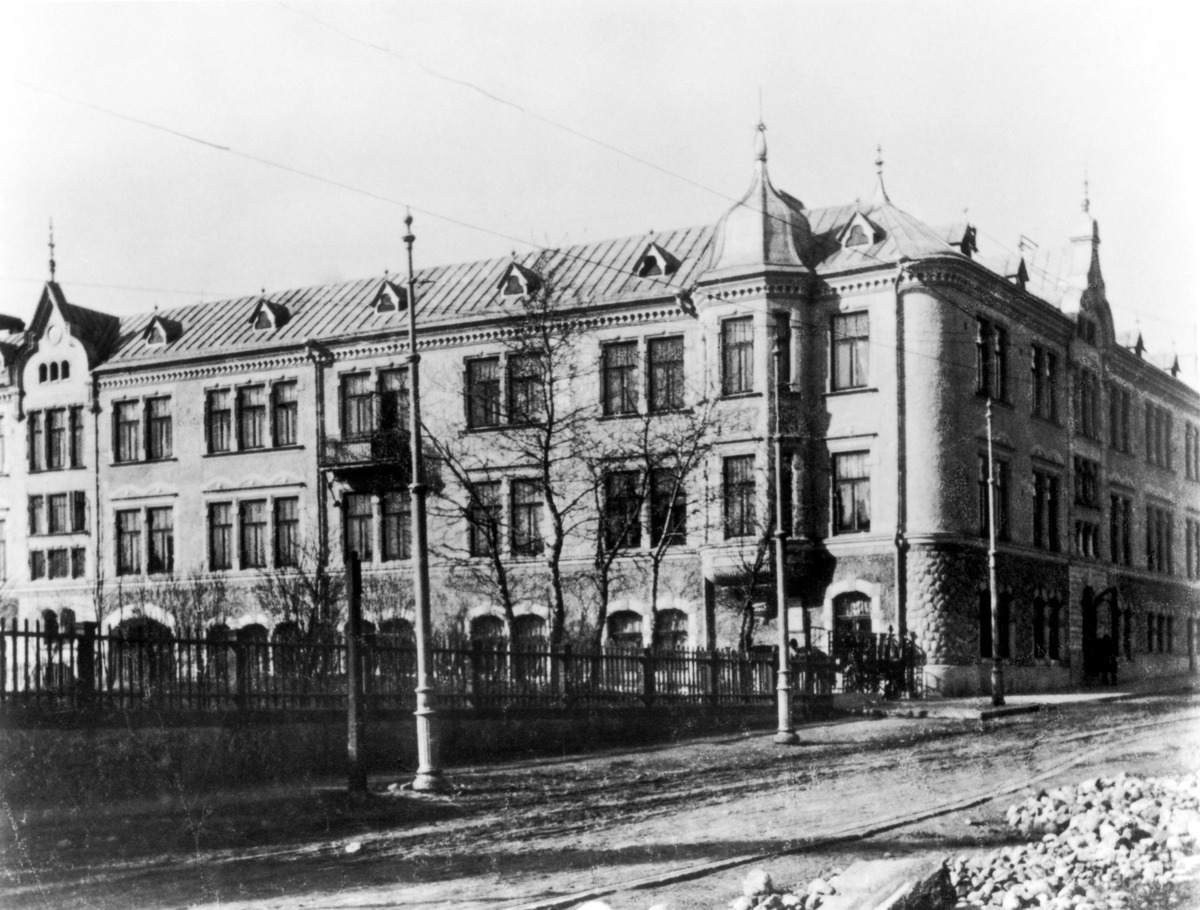
Tehtaankatu 4
sisällön kuvaus: Tehtaankatu 4. mustavalkoinen
Ajankohta: kuvausaika 1901
Paikka: Suomi, Uusimaa, Helsinki, Ullanlinna Helsinki, Tehtaankatu 4
Aiheet: asuinrakennukset